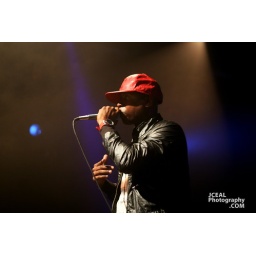
Mos de Talib Kweli rock the house @ Nokia theatre in times square Manhattan